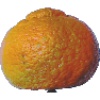
Label: mandarine